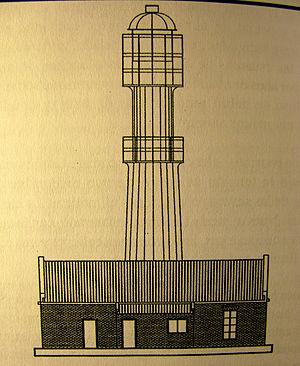
Phare Año Nuevo.
Le phare Año Nuevo est un phare situé au sud-est de l'île Observatorio, l'une des îles Año Nuevo, dans la province de Terre de Feu een Argentine.